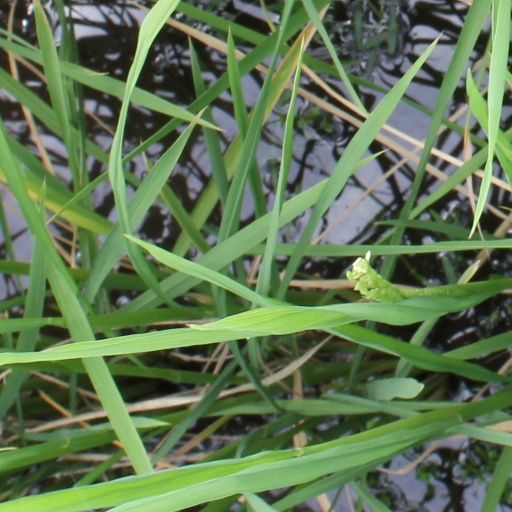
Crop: rice